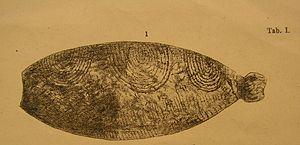
Cet article couvre la période préhistorique comprise entre 30 000 et 25 000 ans avant le présent. Les derniers Néandertaliens disparaissent d'Espagne et de Crimée. La culture gravettienne s'étend à toute l'Europe.